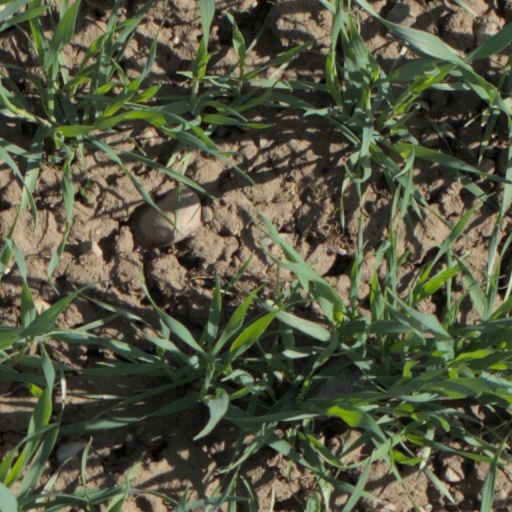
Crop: wheat